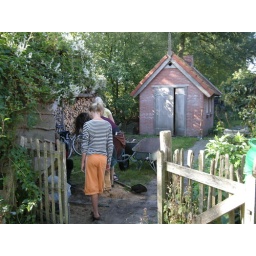
black soil out, sand in and than tiles